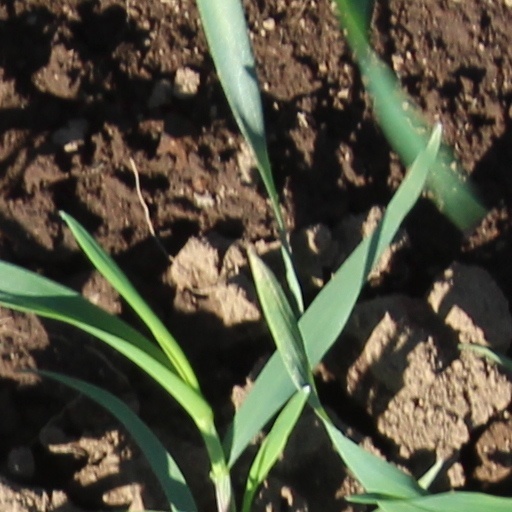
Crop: wheat